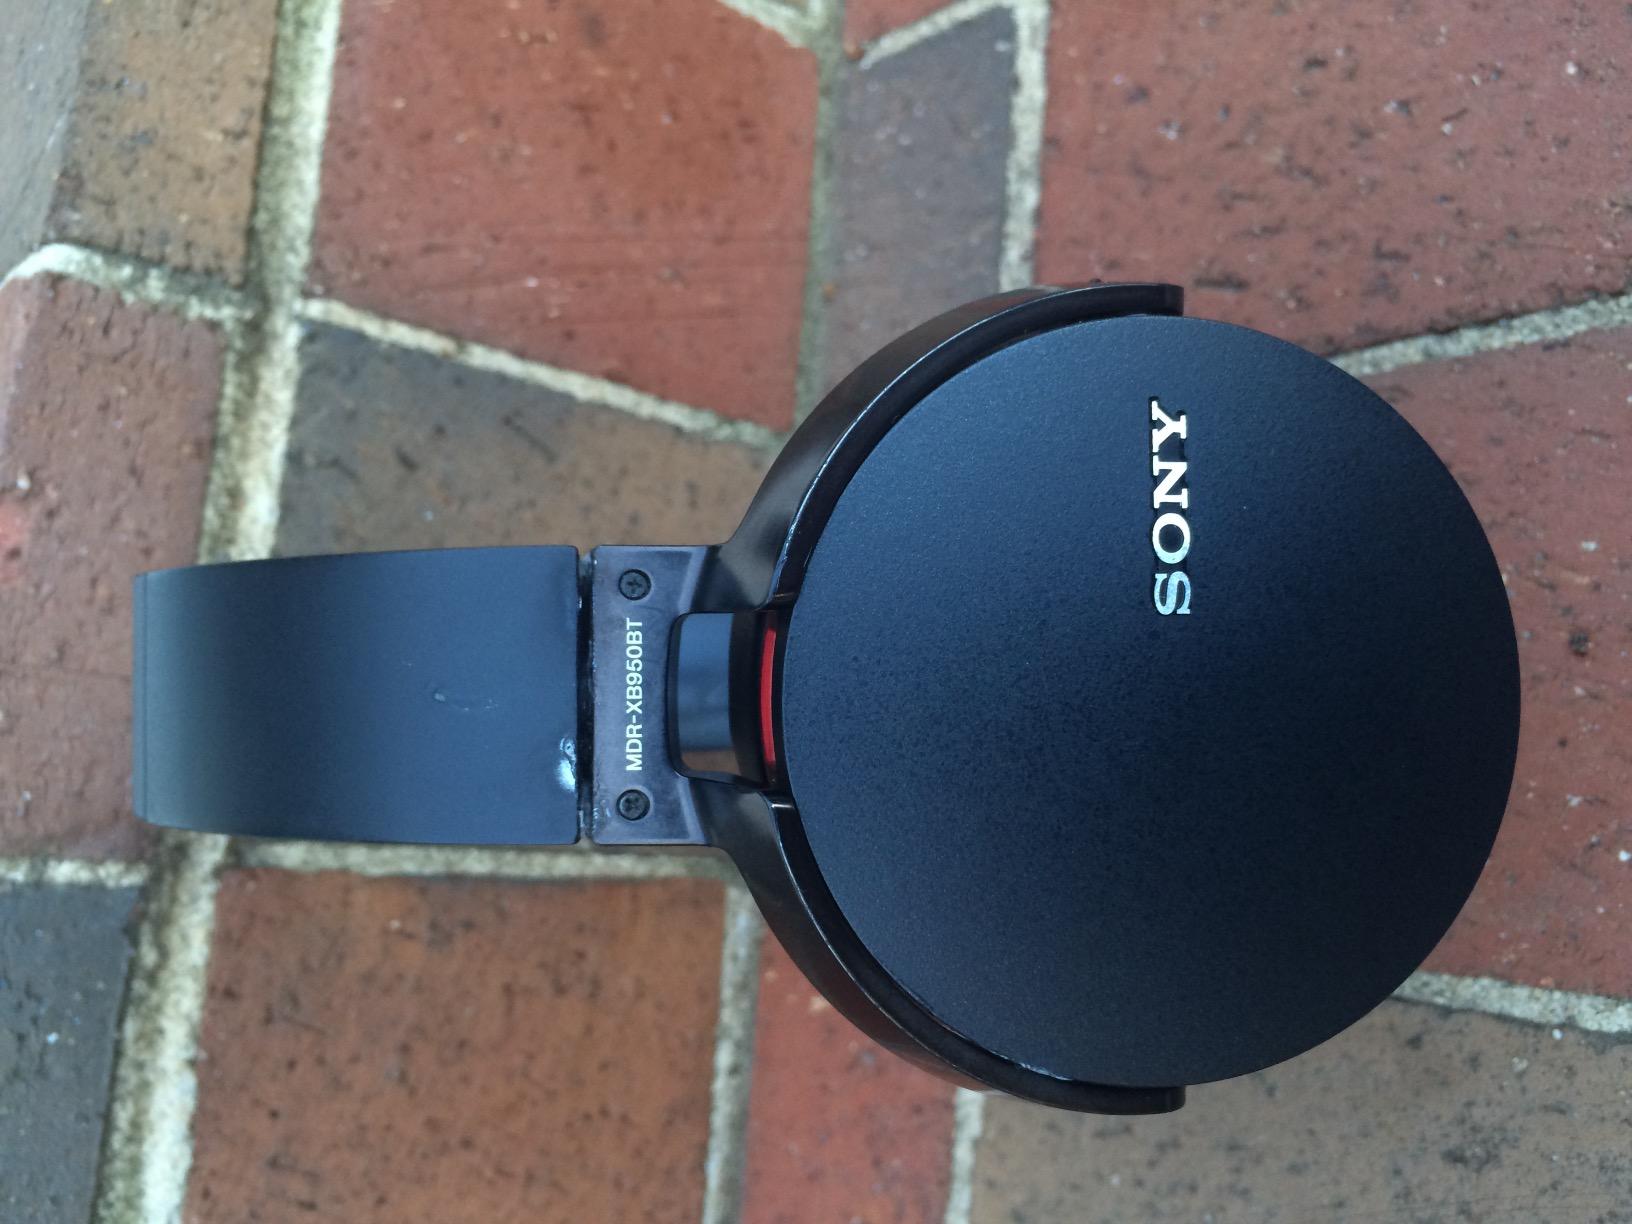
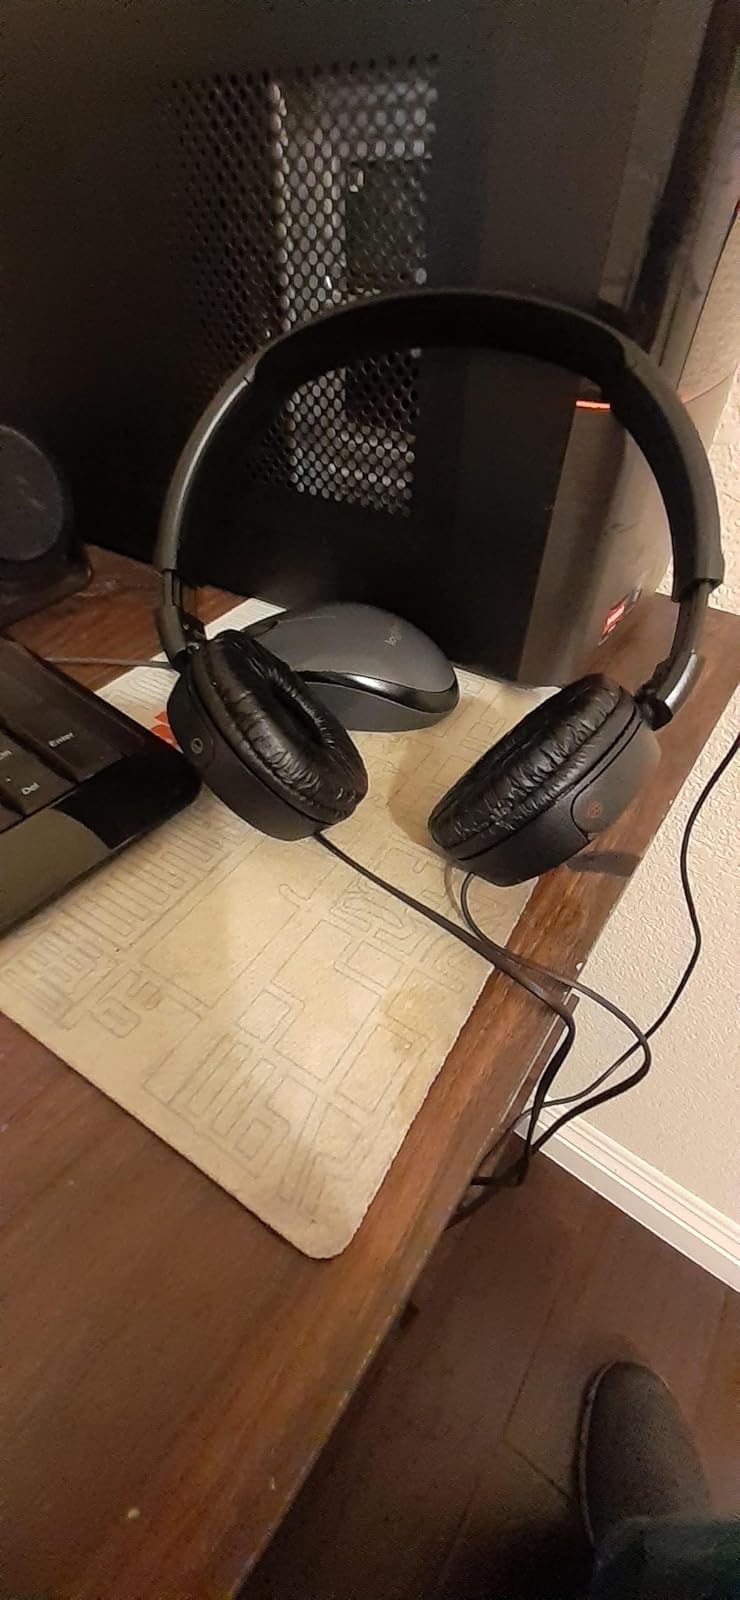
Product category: headphones
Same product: no